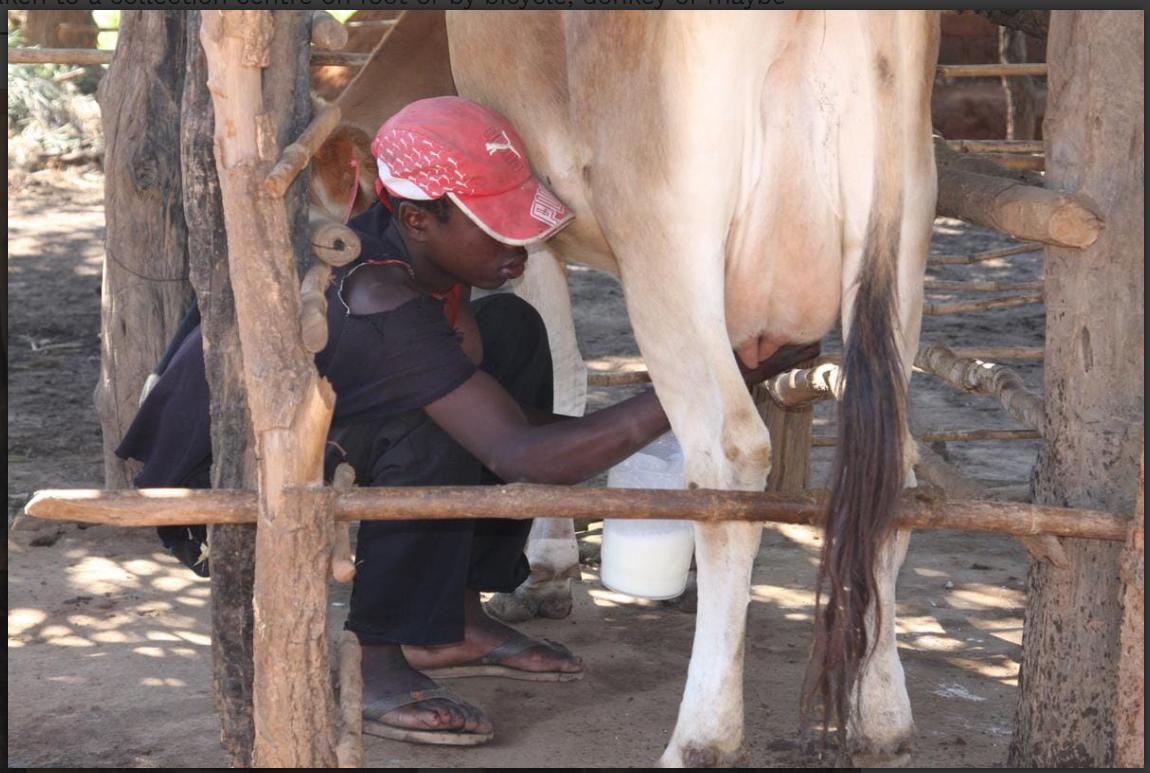
Mtu akiwa amejipinda na kukamua ng’ombe mwenye rangi nyeupe. Mtu huyu amevaa kofia nyekundu na nguo nyeusi ambazo zinaonekana    kama sehemu ya zizi au nyuma kuna mti. Mwanga wa jua unaonekana kuwepo kuashiria ni mchana.